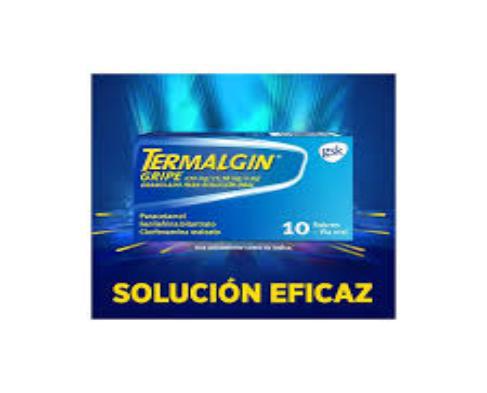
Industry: Medical